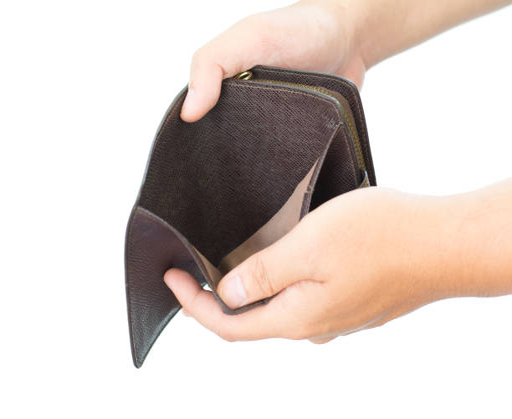
empty wallet in the hands isolated on white background